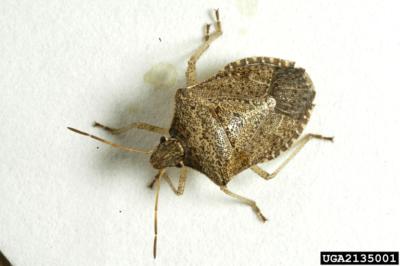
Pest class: stink_bug